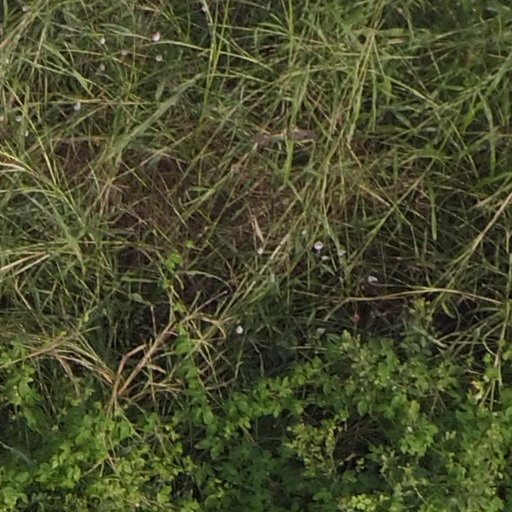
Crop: maize; corn